Tengku Zafrul Aziz

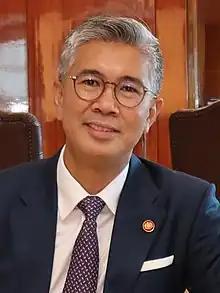
Tengku Zafrul In January 2023

Tengku Zafrul bin Tengku Abdul Aziz (born 25 June 1973) is a Malaysian politician, banker and investor who has served as the Minister of Investment, Trade and Industry in the Unity Government administration under Prime Minister Anwar Ibrahim since April 2023. He is a member of the People's Justice Party (PKR), a component party of the Pakatan Harapan (PH) coalition and was a member of the United Malays National Organisation (UMNO), a component party of the BN coalition. He was a Member of the UMNO Supreme Council and Division Chief of UMNO of Kota Raja from March 2023 to his departure from the party in May 2025. His term as the Minister and Senator is expected to end on 2 December 2025. He was elected unanimously as the 13th President of Badminton Association of Malaysia (BAM) since May 2025.